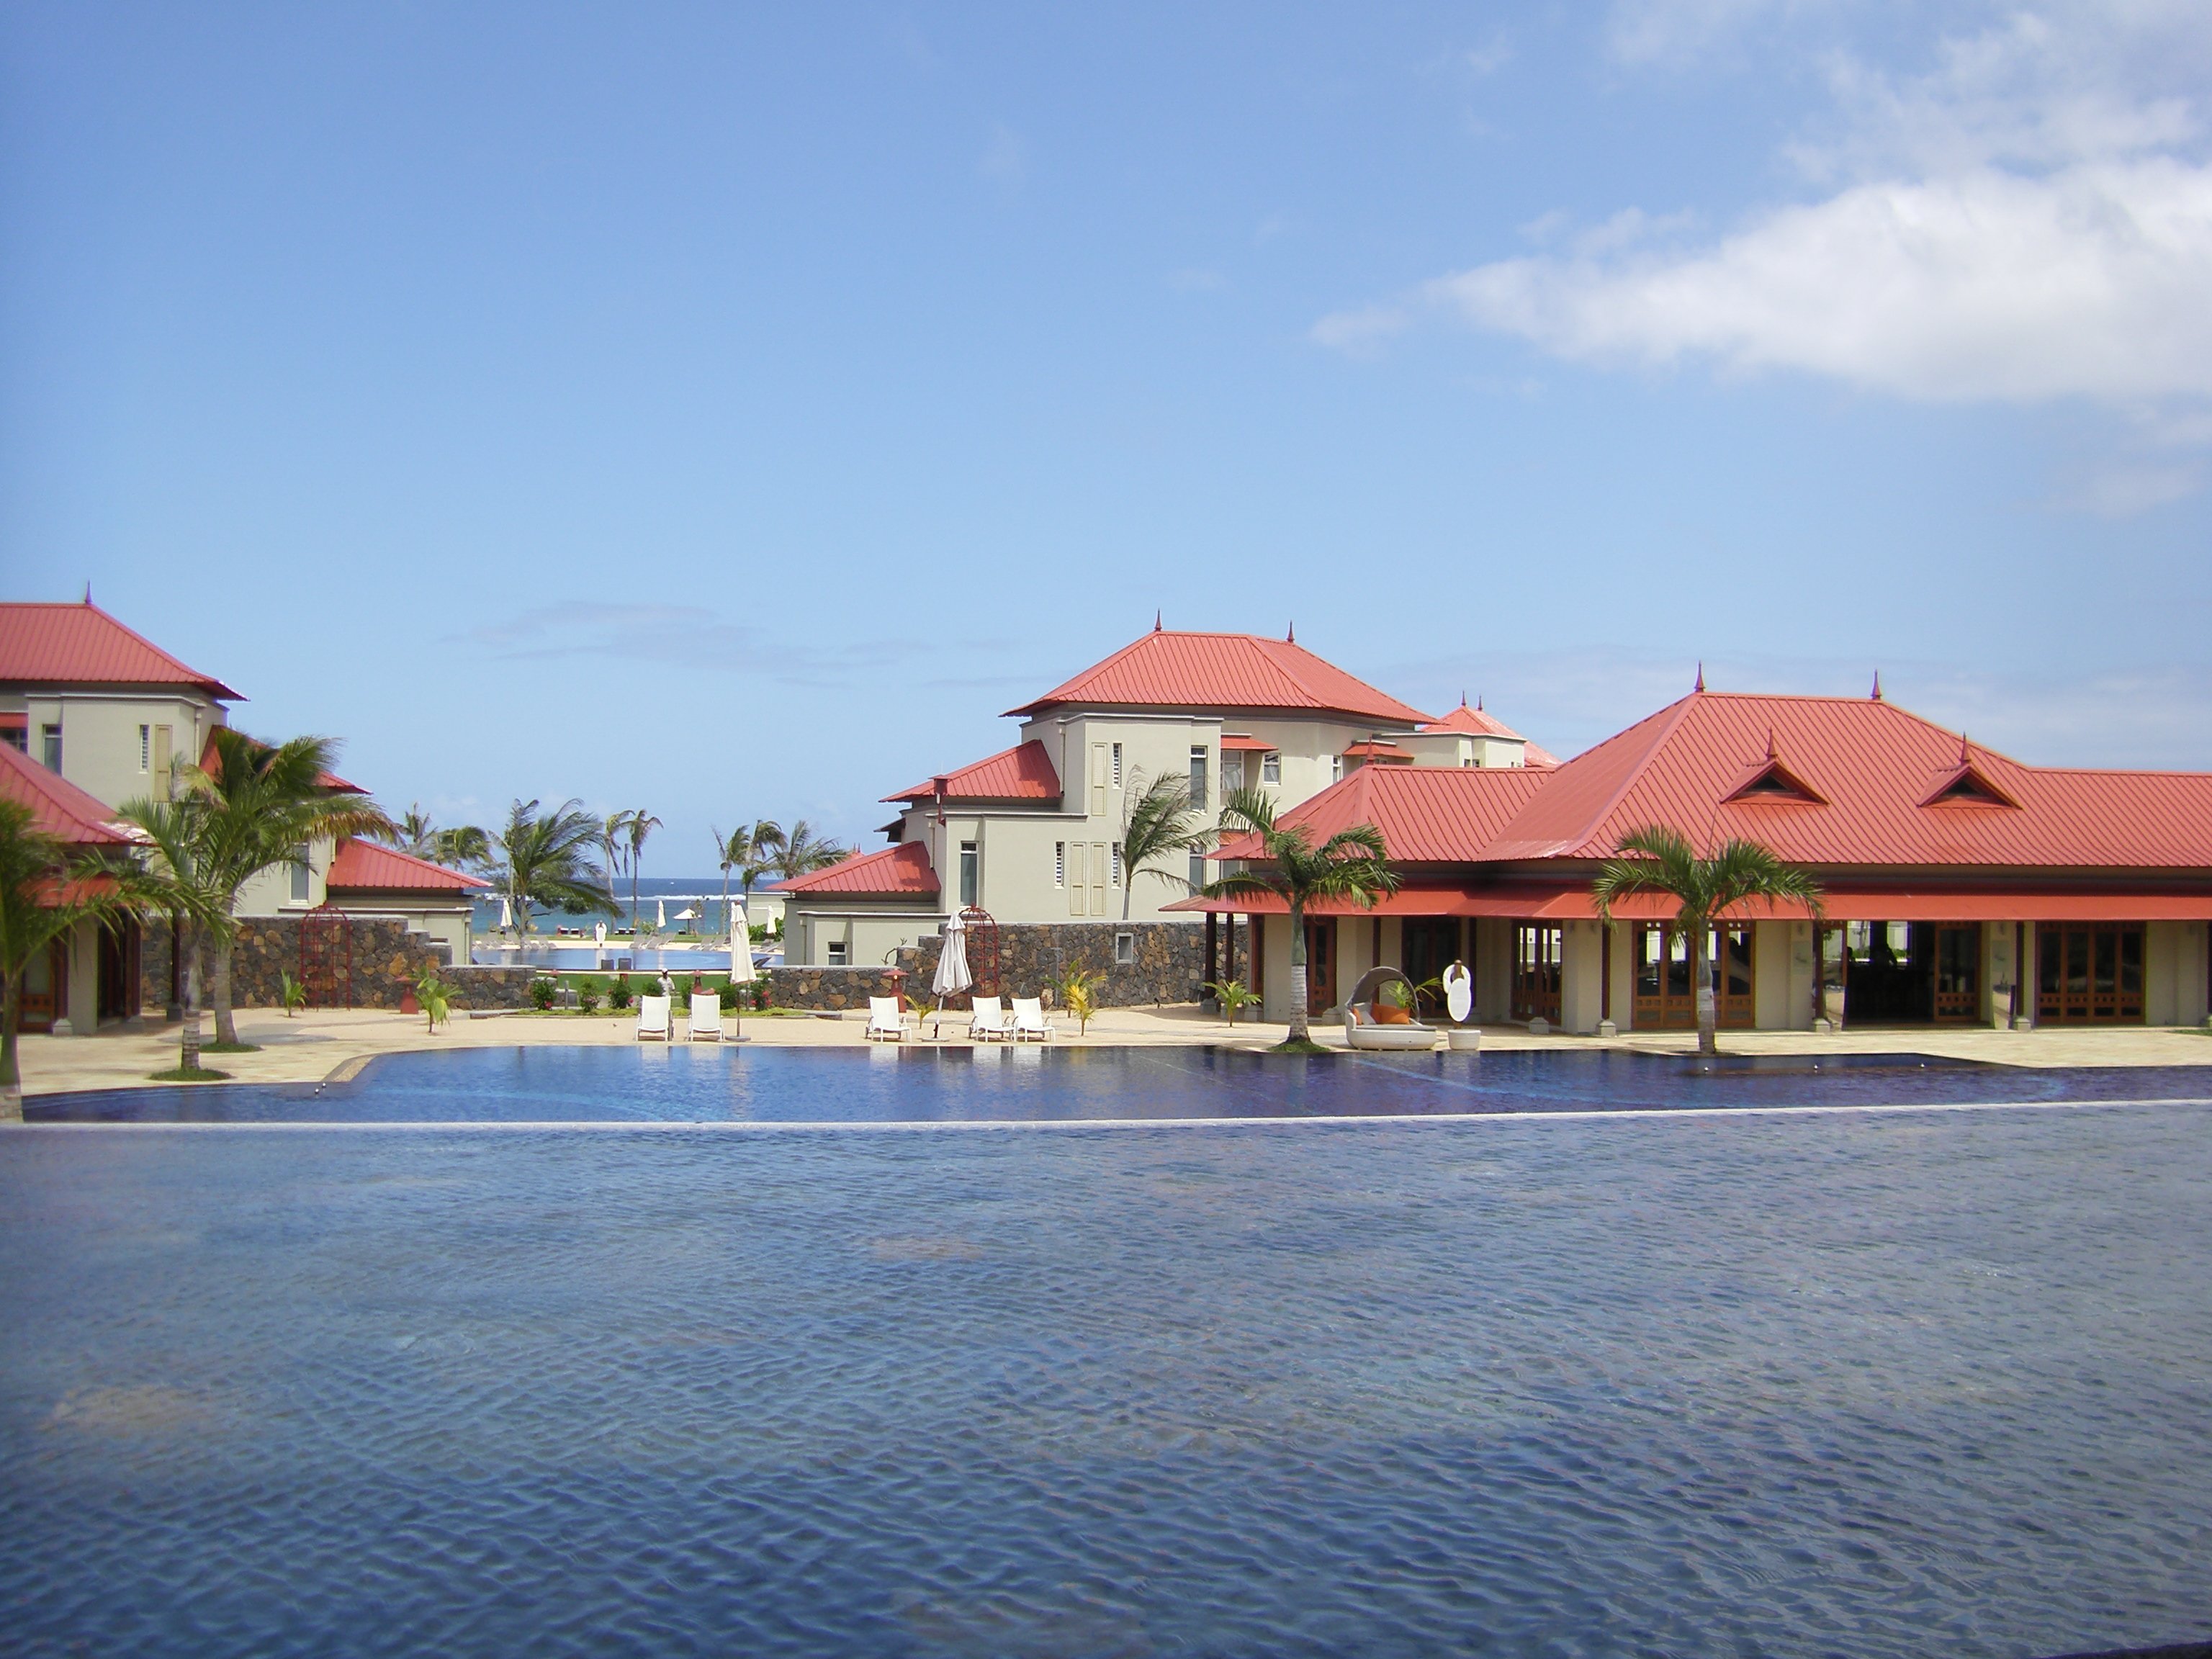
beach, sea, town, home, walkway, vacation, pool, village, swimming pool, property, hotel, resort, estate, real estate, mauritius, residential area